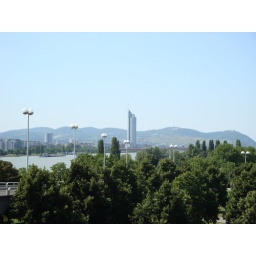
Millenium tower - the highest building in Vienna